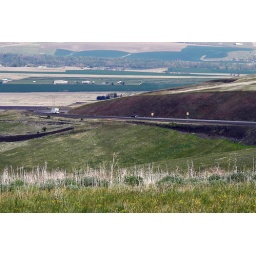
A truck crawling up the highway along I84 in Oregon.